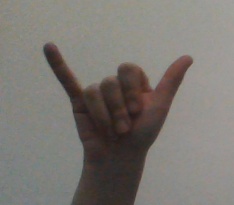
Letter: ya